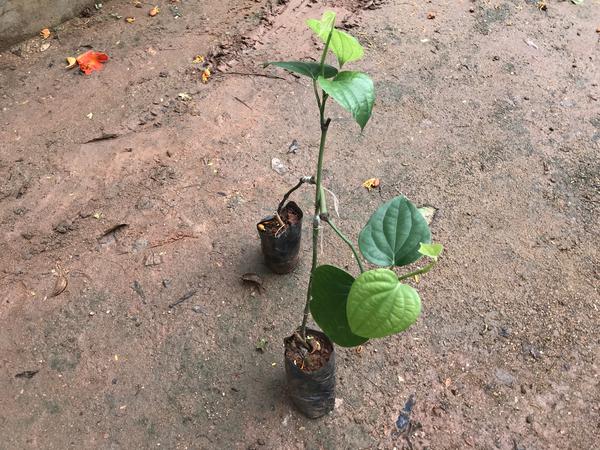
Plant: Pepper